Tharparkar cattle

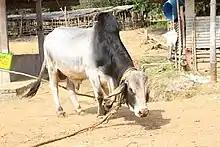
Tharparkar bull

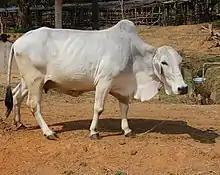
Tharparkar cow

The Tharparkar (Sindhi: ٿرپارڪر) (also known as White Sindhi, Cutchi and Thari) is an indigenous breed of zebuine cattle from the Indian subcontinent, originating in Tharparkar District in Sindh province, now in Pakistan, and is also found in India. It is a dual-purpose breed known for both its milking and draught potential. The cattle is of medium to large build with white to gray skin.